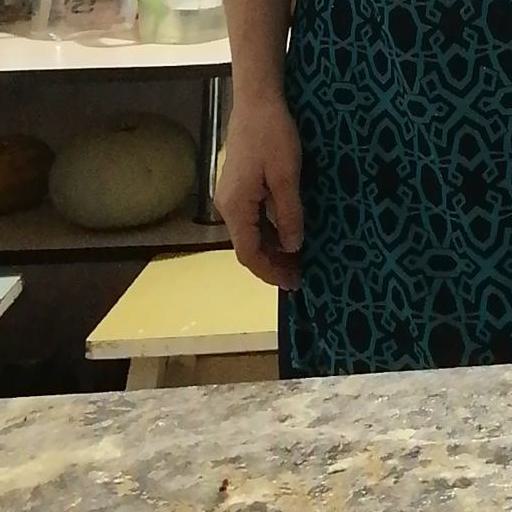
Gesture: no_gesture